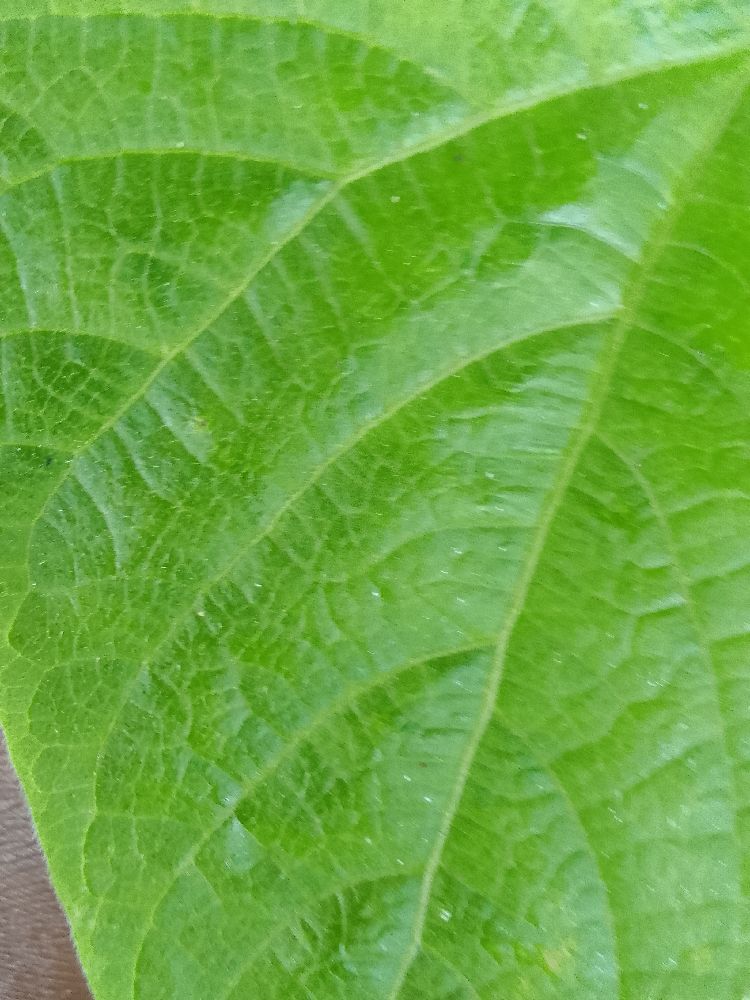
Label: healthy